Exposure value

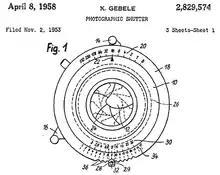
Shutter with EV indicator (item 29) on a ring of EV values (item 34), figure from US patent 2829574, Inventor: K. Gebele, original assignee: Hans Deckel, filing date: Nov 2, 1953, issue date: Apr 8, 1958

"Exposure value" indicates combinations of camera settings rather than the luminous exposure (aka photometric exposure), which is given by (Ray 2000, 310)